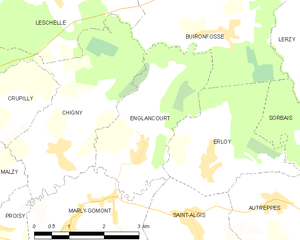
Carte des communes françaises: Englancourt